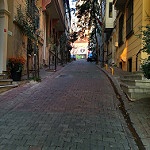
Label: street